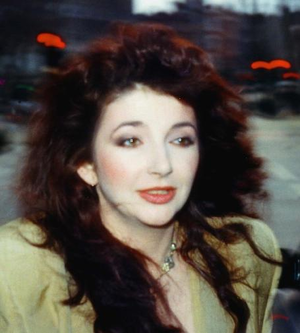
Ne t'enfuis pas est une chanson écrite et enregistrée par Kate Bush. Elle a été publiée en single en juillet 1983 en France et au Canada, et en tant que face B au Royaume-Uni sur le single There Goes a Tenner.
Wuthering Heights est une chanson de Kate Bush qui marqua le début de sa carrière. Elle apparaît d'abord sur son premier album, The Kick Inside, puis est réenregistrée 8 ans plus tard pour sa compilation The Whole Story.
Alan Stivell, né Alan Cochevelou le 6 janvier 1944 à Riom, est un auteur-compositeur-interprète et musicien français. Il milite pour la reconnaissance culturelle, linguistique et politique de la Bretagne. Chanteur, il est aussi multi-instrumentiste : bombarde, cornemuse écossaise, flûte irlandaise, synthétiseurs et surtout harpe celtique.
Il s'agit ici de la discographie complète de la musicienne et auteure-compositrice-interprète britannique Kate Bush.